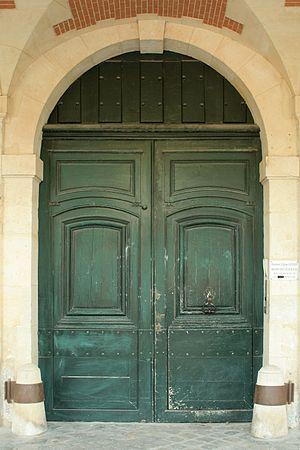
L'hôtel Marchand est un hôtel particulier situé sur la place des Vosges à Paris, en France.